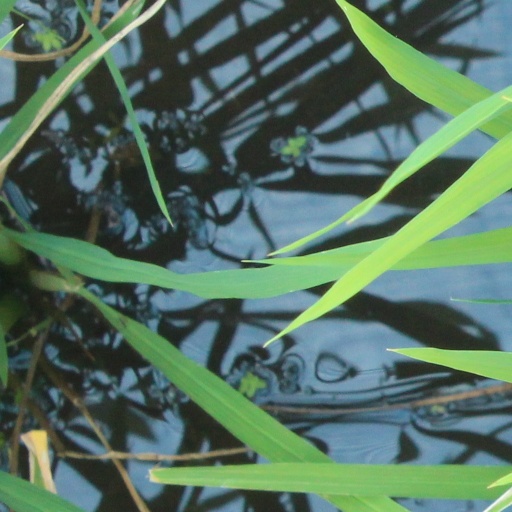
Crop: rice